Broadchurch series 1

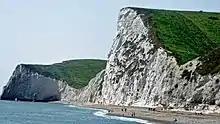
The Jurassic Coast of Dorset provided inspiration for "Broadchurch".

"Broadchurch" creator and writer Chris Chibnall described the project as a labour of love. He spent more than a decade in the United Kingdom working on various television programmes, and initially conceived "Broadchurch" about 2003 while working on his first series, "Born and Bred". The concept was to explore how a child's murder affects a small, close-knit community, and how the characters react to the media attention and the mutual suspicion that arises.